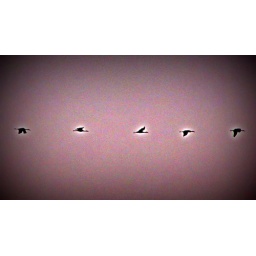
Flocks of Sandhill Cranes have been flying lately in the colorful evening skies of South Texas.